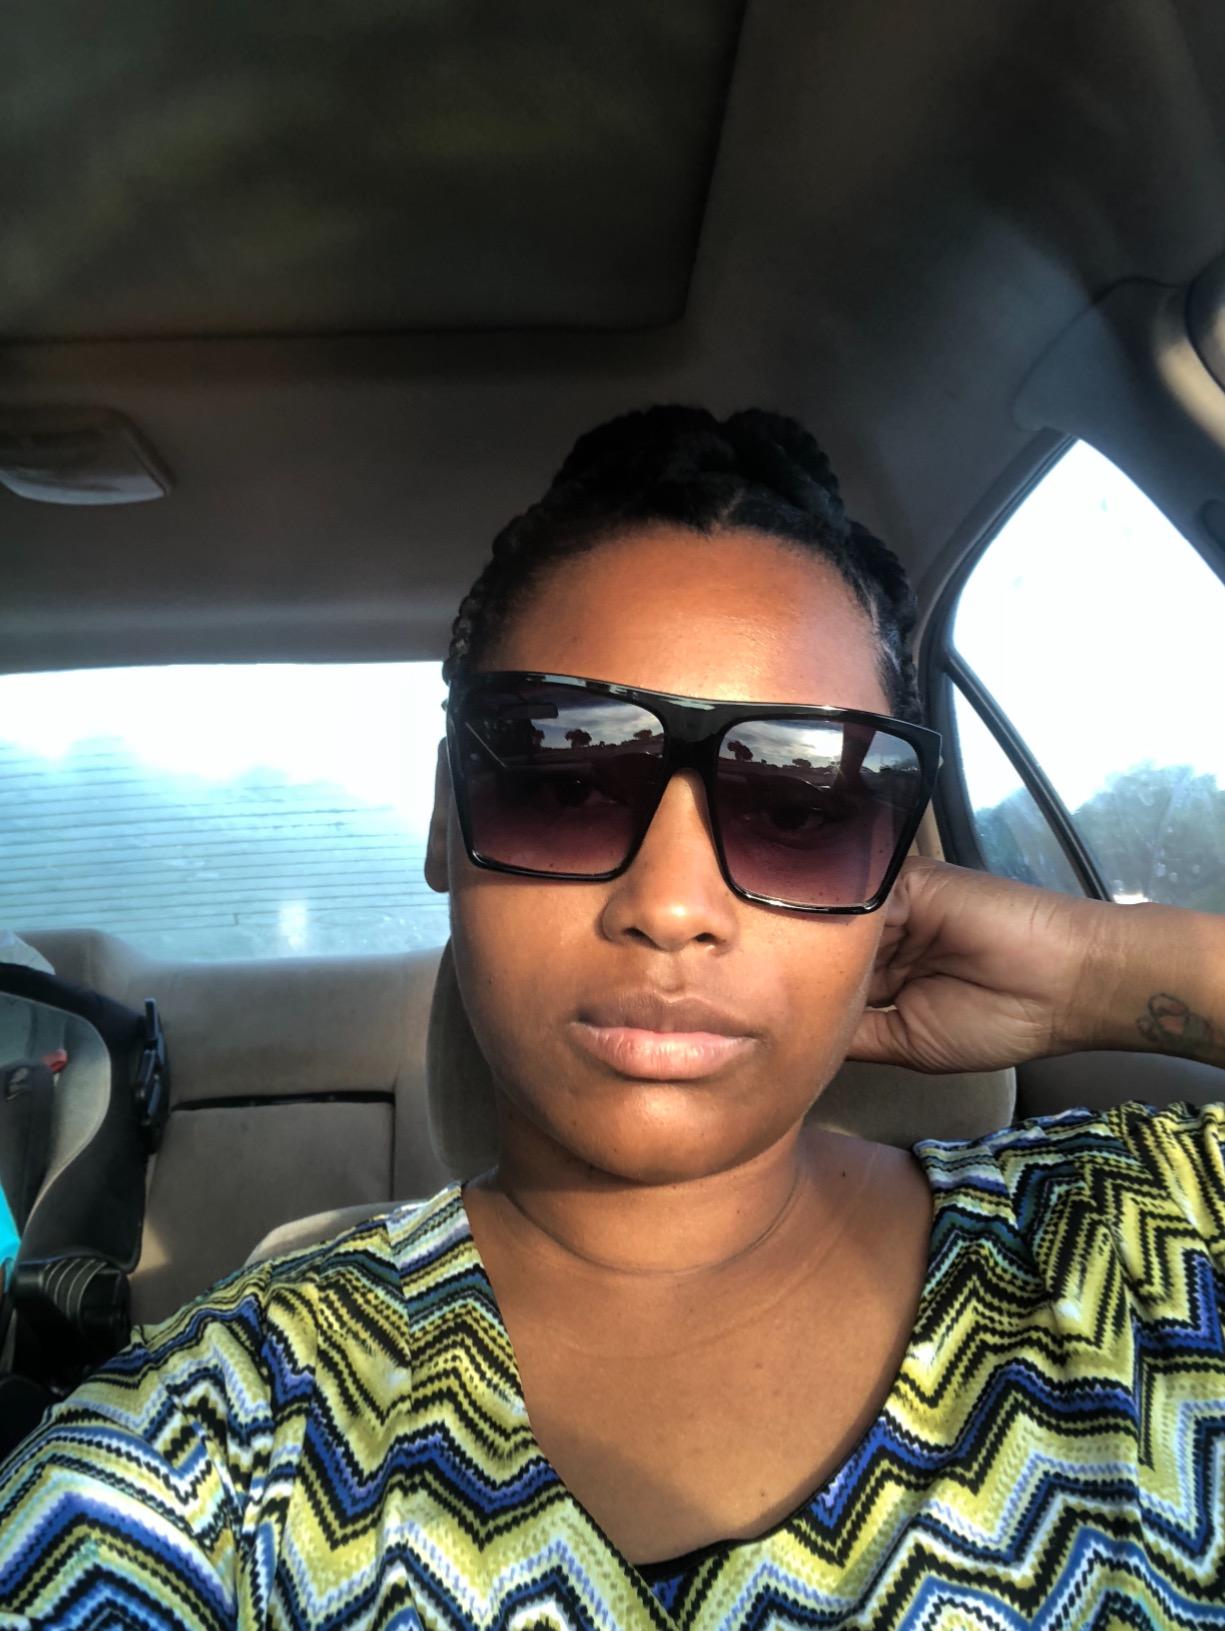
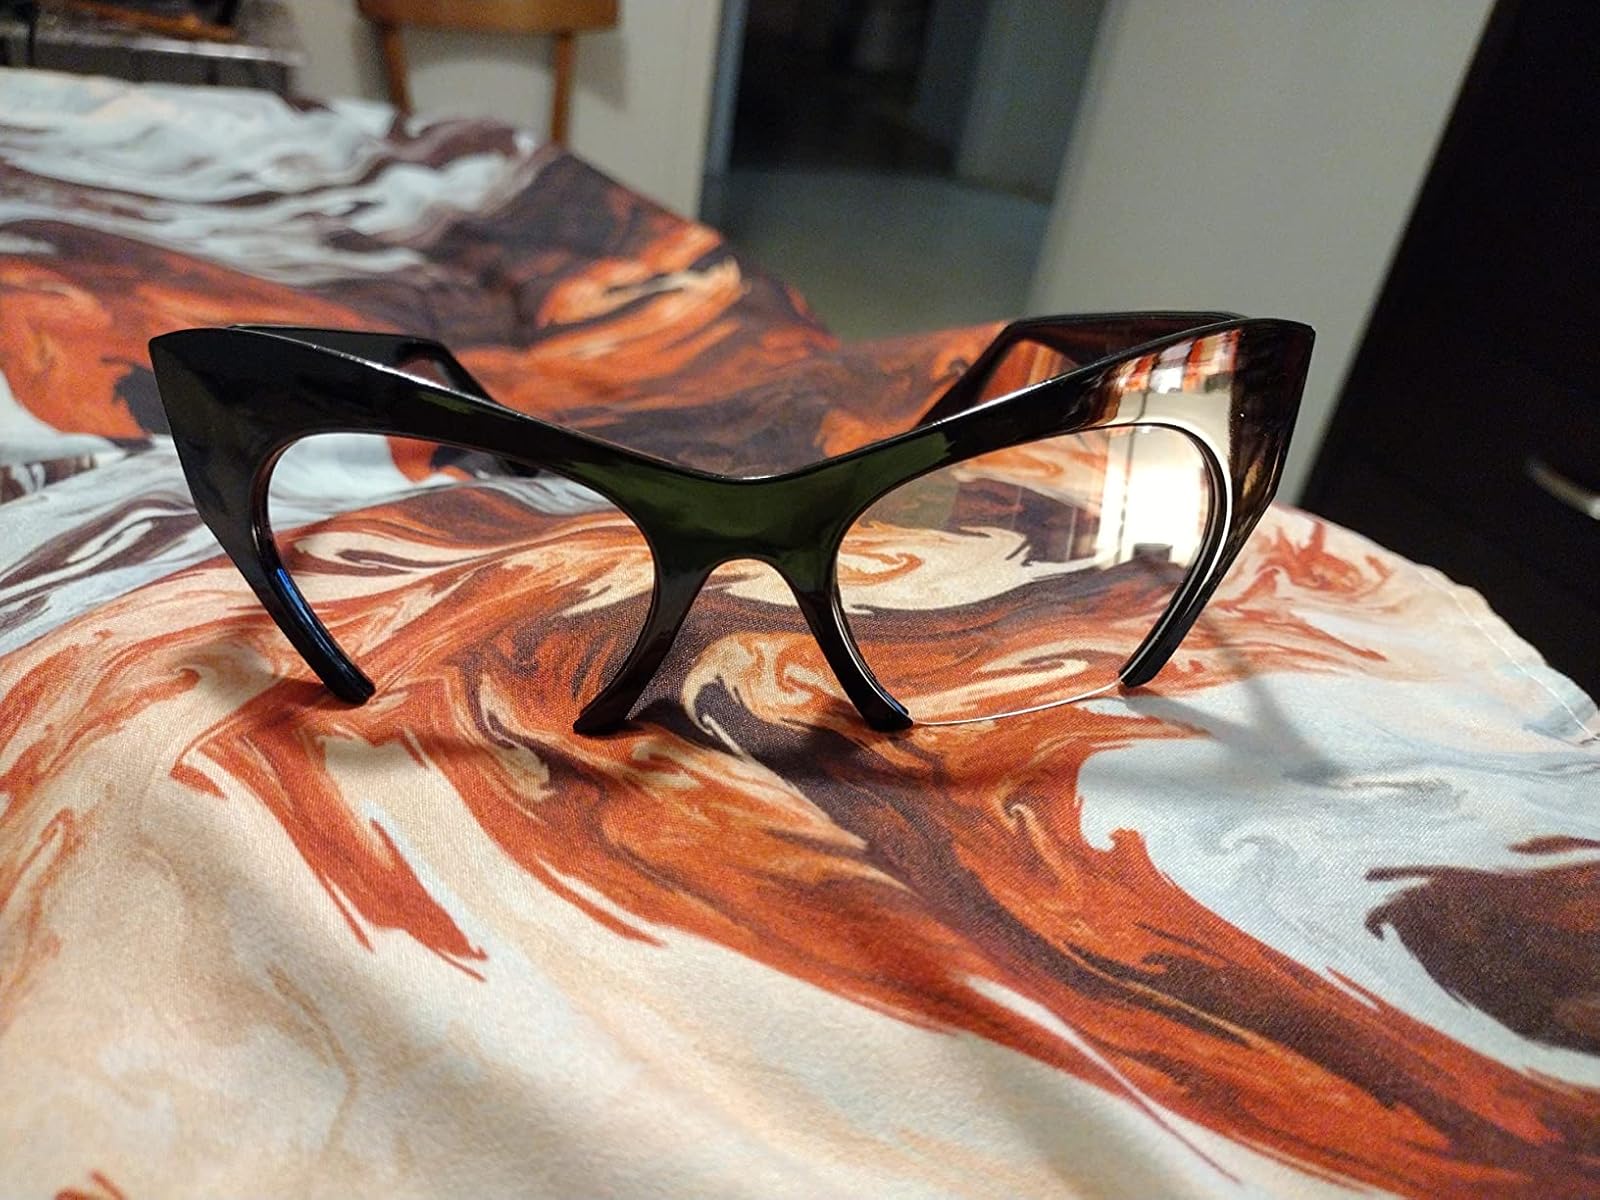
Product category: accessories_sunglasses
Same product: no